Sierra de Perijá National Park

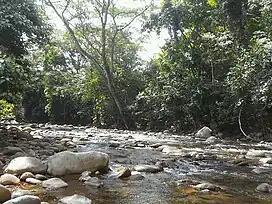
A river in the park.

Sierra de Perijá National Park is in the Perija and Colon municipalities of Zulia State. The park is accessible by road from Maracaibo.